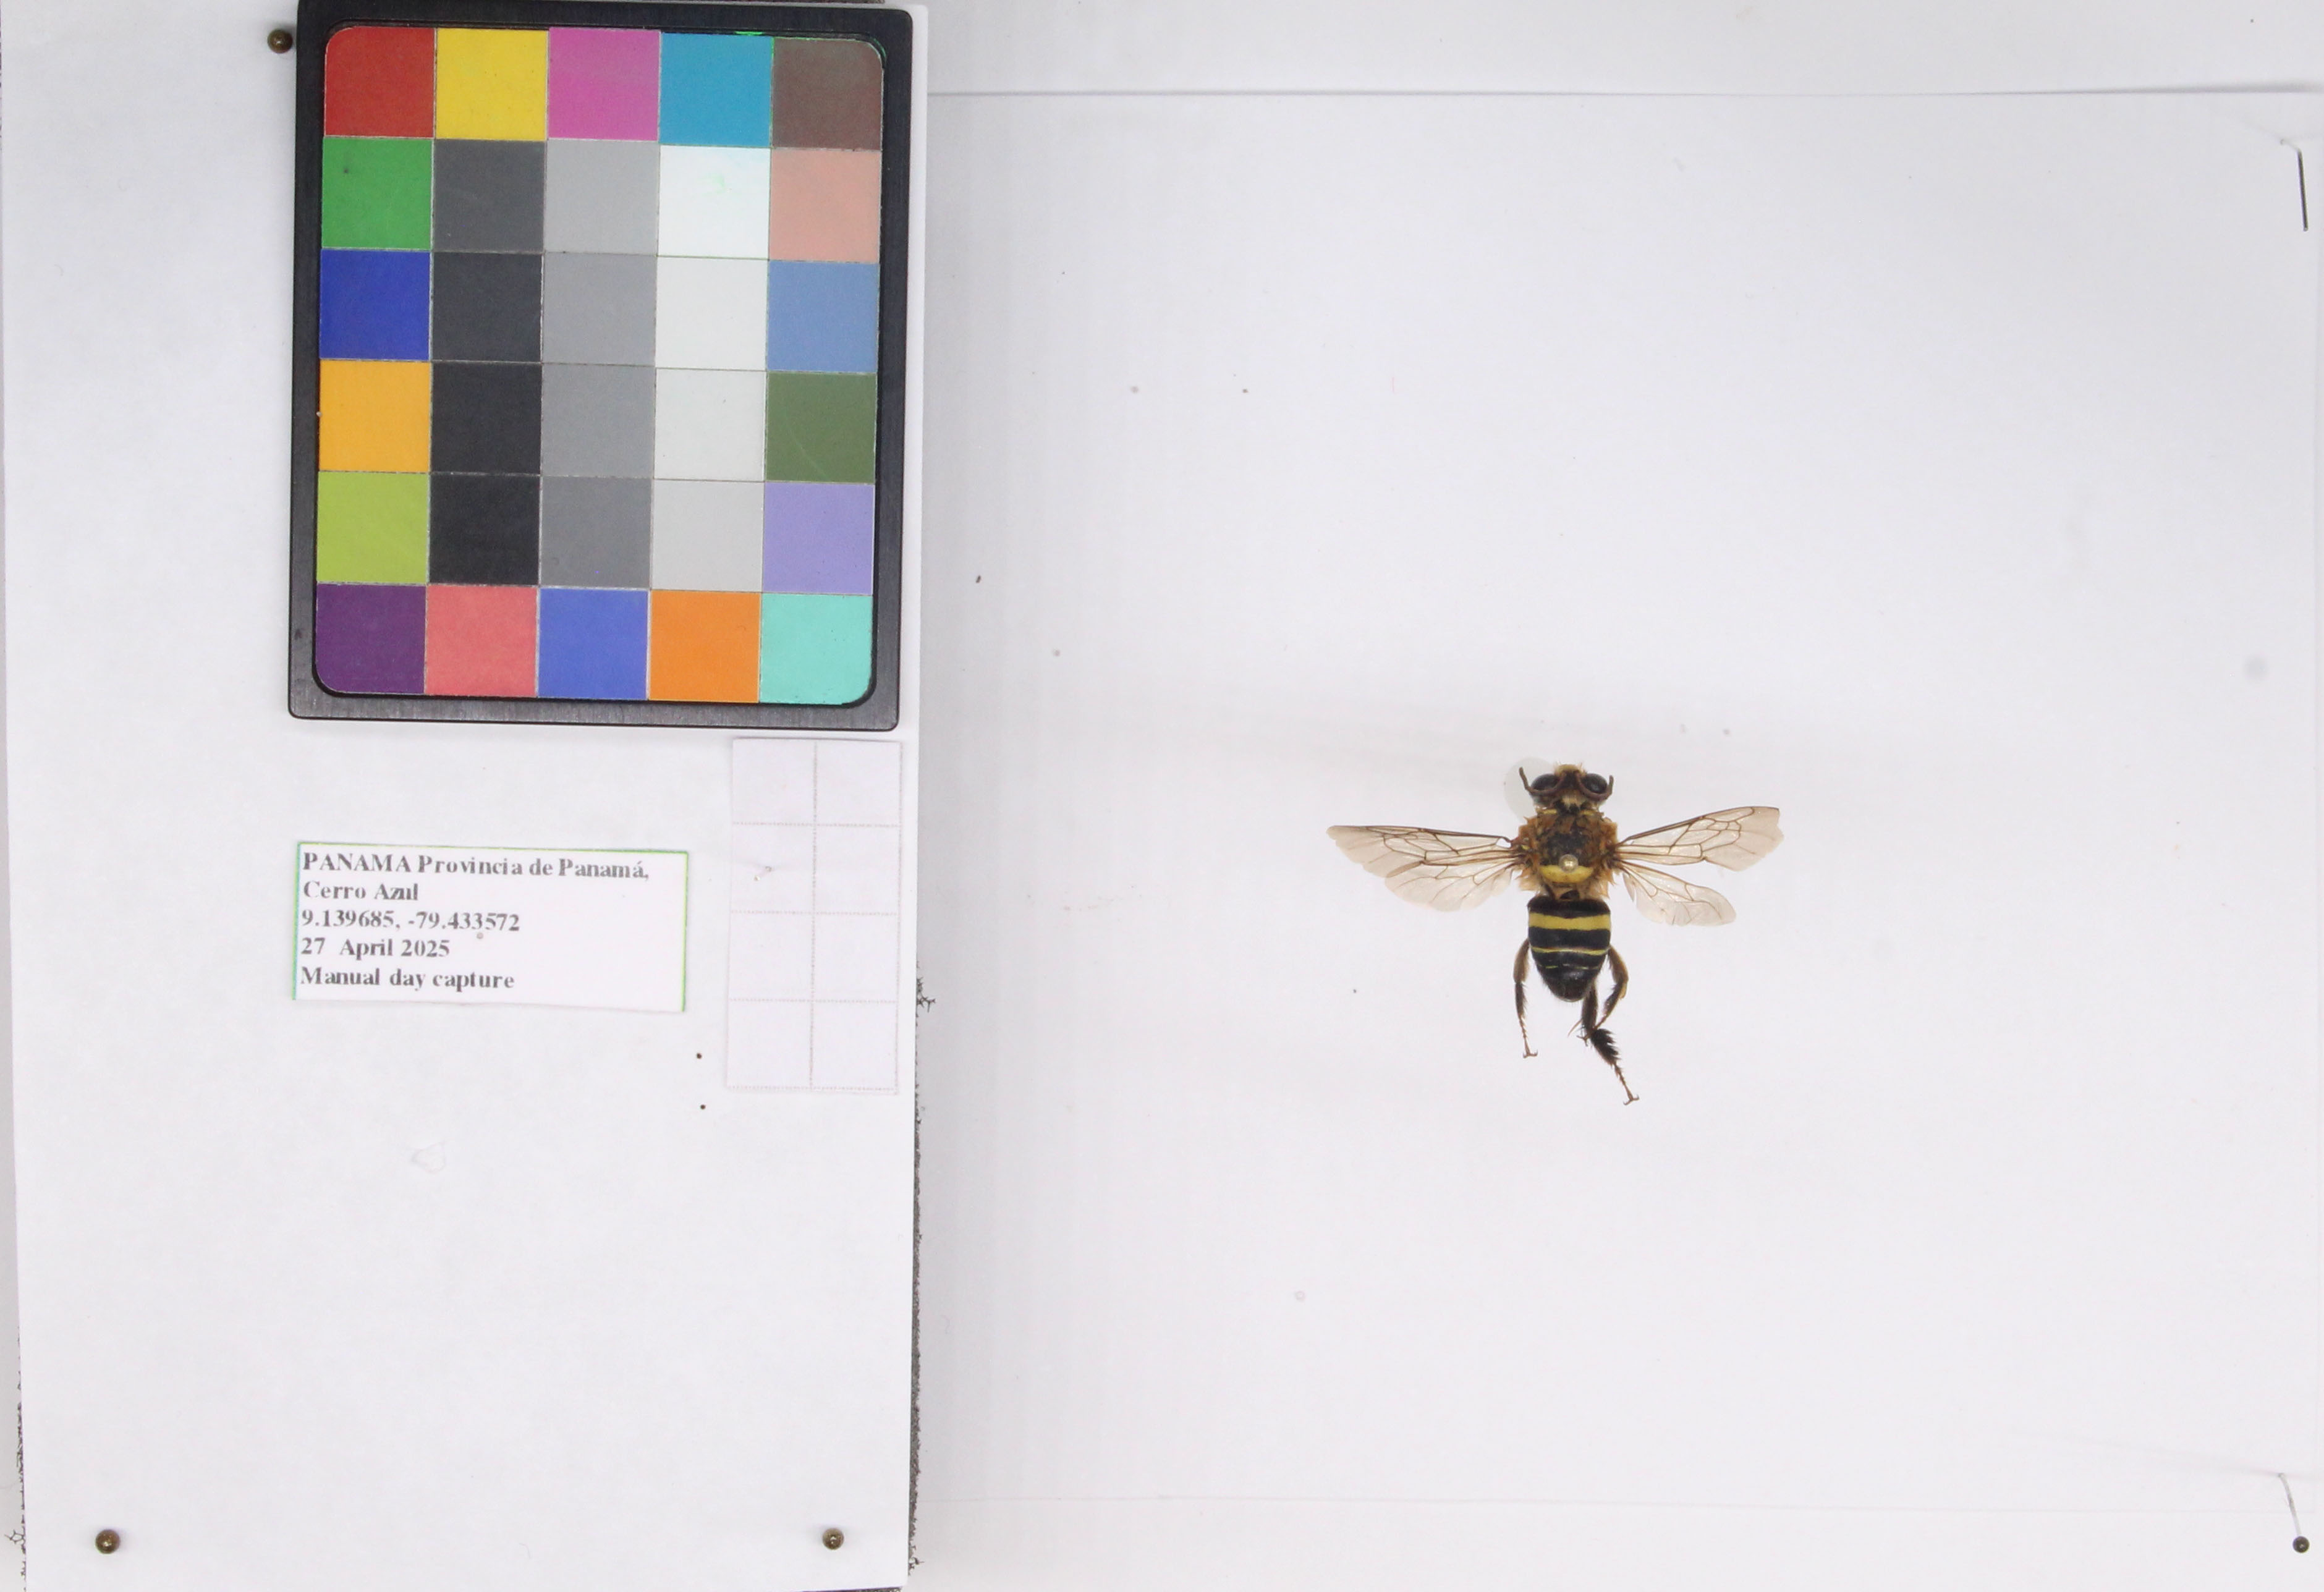
Label: wasp
Location: Cerro azul